Wolfgang Maria Ohlhäuser

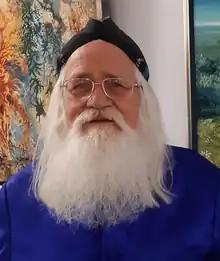
Wolfgang Maria Ohlhäuser 2019

Wolfgang Maria Ohlhäuser (born 6 December 1941 in Stuttgart-Bad Cannstatt) is a German painter.